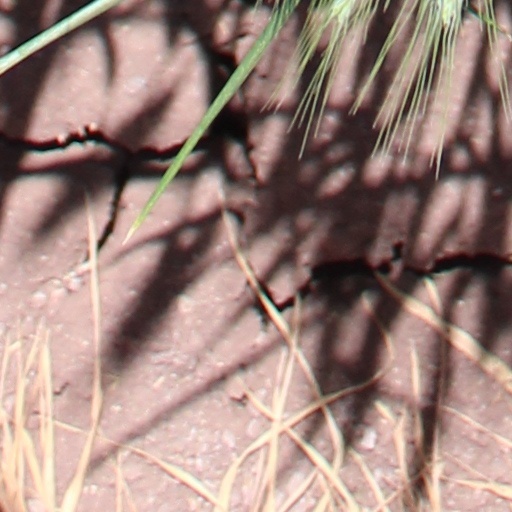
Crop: wheat